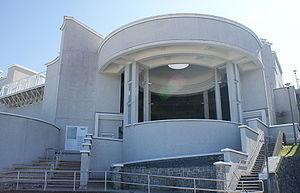
La Tate St Ives est un des musées de la Tate. Il est situé à St Ives, en Cornouailles. Il a été construit sur le site d'une ancienne usine et ouvert en 1993. Il reçoit environ 210.000 visiteurs chaque année. En 2015, il a reçu des fonds pour une expansion, qui va doubler la taille de l’espace d’exposition. Fermé en octobre 2015 pour la rénovation, il devrait rouvrir en mars 2017.
Cette liste des musées de Cornouailles, Angleterre contient des musées qui sont définis dans ce contexte comme des institutions qui recueillent et soignent des objets d'intérêt culturel, artistique, scientifique ou historique. leurs collections ou expositions connexes disponibles pour la consultation publique. Sont également inclus les galeries d'art à but non lucratif et les galeries d'art universitaires. Les musées virtuels ne sont pas inclus.
Tate est une organisation britannique qui regroupe plusieurs musées :